Dmitri Markitesov

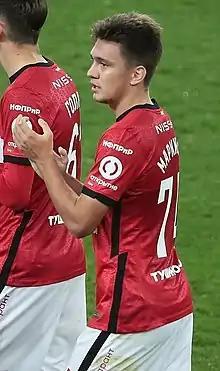
Markitesov with Spartak Moscow in 2020

Dmitri Valeryevich Markitesov (born 22 March 2001) is a Russian football player who plays as a central midfielder or left winger for Rodina-2 Moscow.